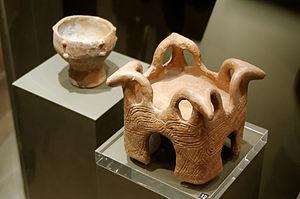
Autel sacrificiel orné de têtes de bélier et datant du néolithique. Découvert à Szeged (Hongrie). Musée national hongrois, Budapest
Szeged est une ville du sud de la Hongrie, située au confluent de la Tisza et du Maros, à la frontière de la Roumanie et de la Serbie. Siège du comitat du Csongrád-Csanád, elle a le statut de ville de droit comital. Ses habitants sont les szegedi, -ek.